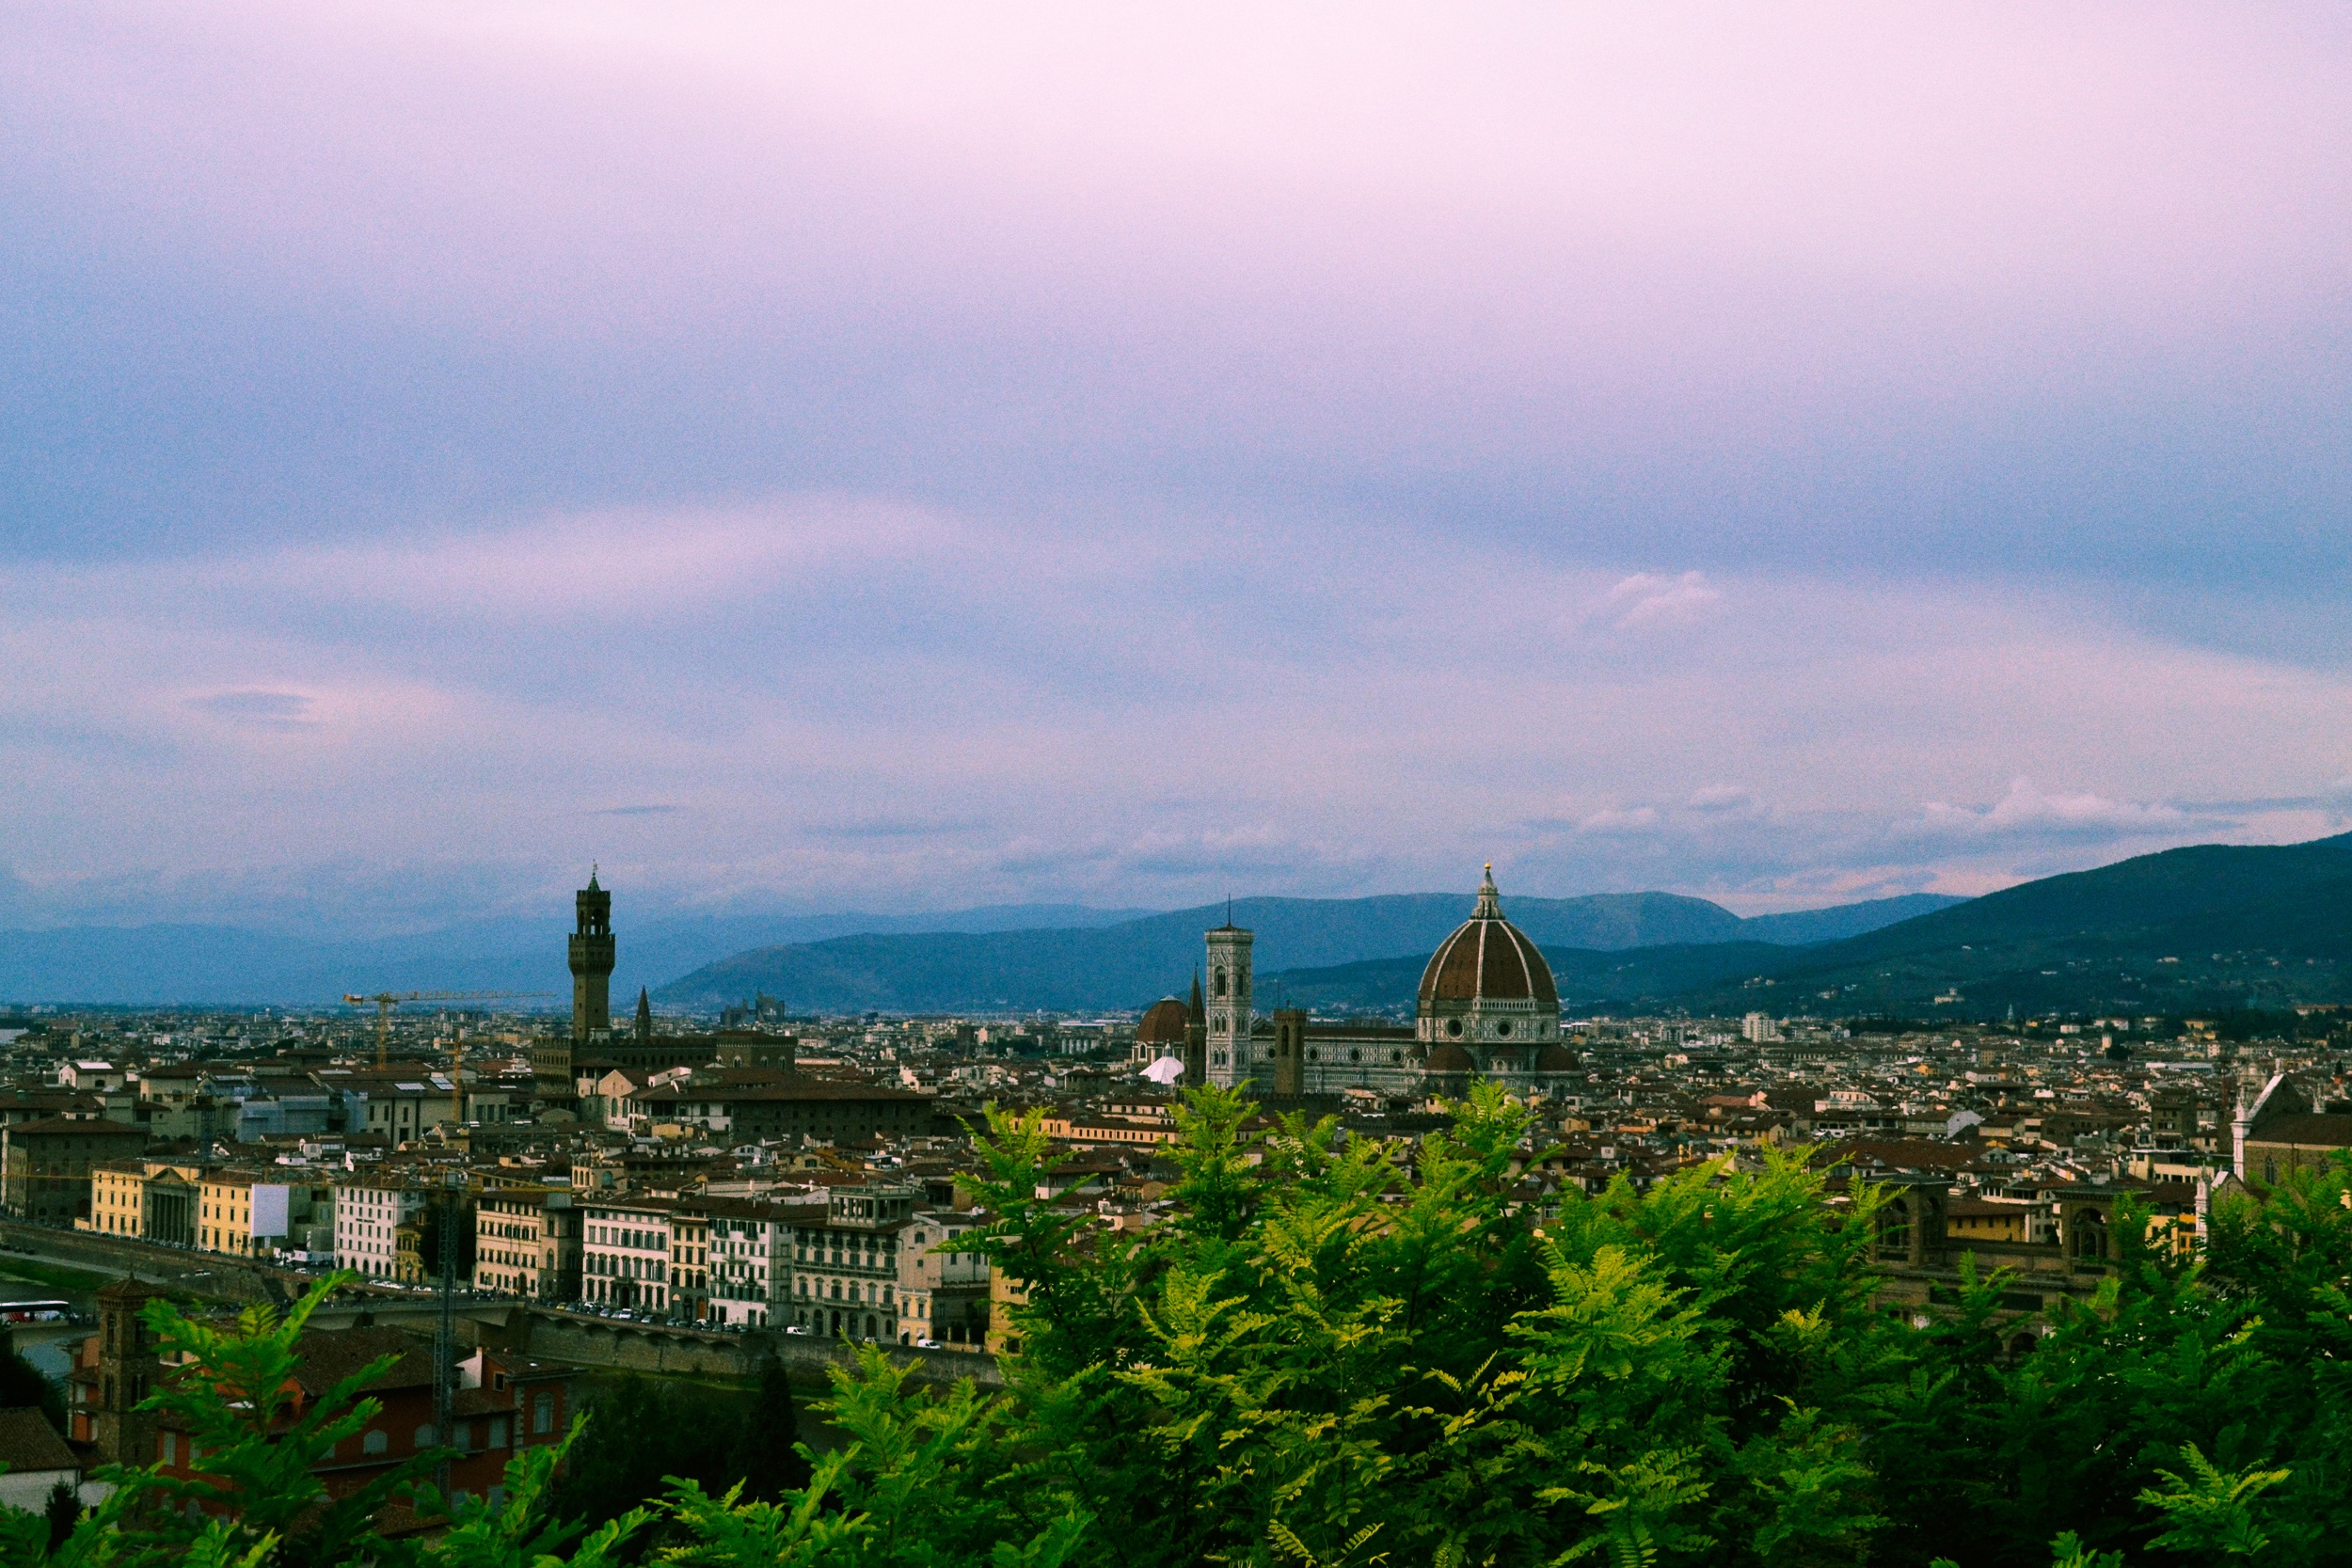
landscape, sea, horizon, mountain, cloud, sky, sunset, skyline, sunlight, morning, hill, flower, dawn, city, mountain range, cityscape, panorama, dusk, evening, rural area, atmospheric phenomenon, human settlement, mountainous landforms